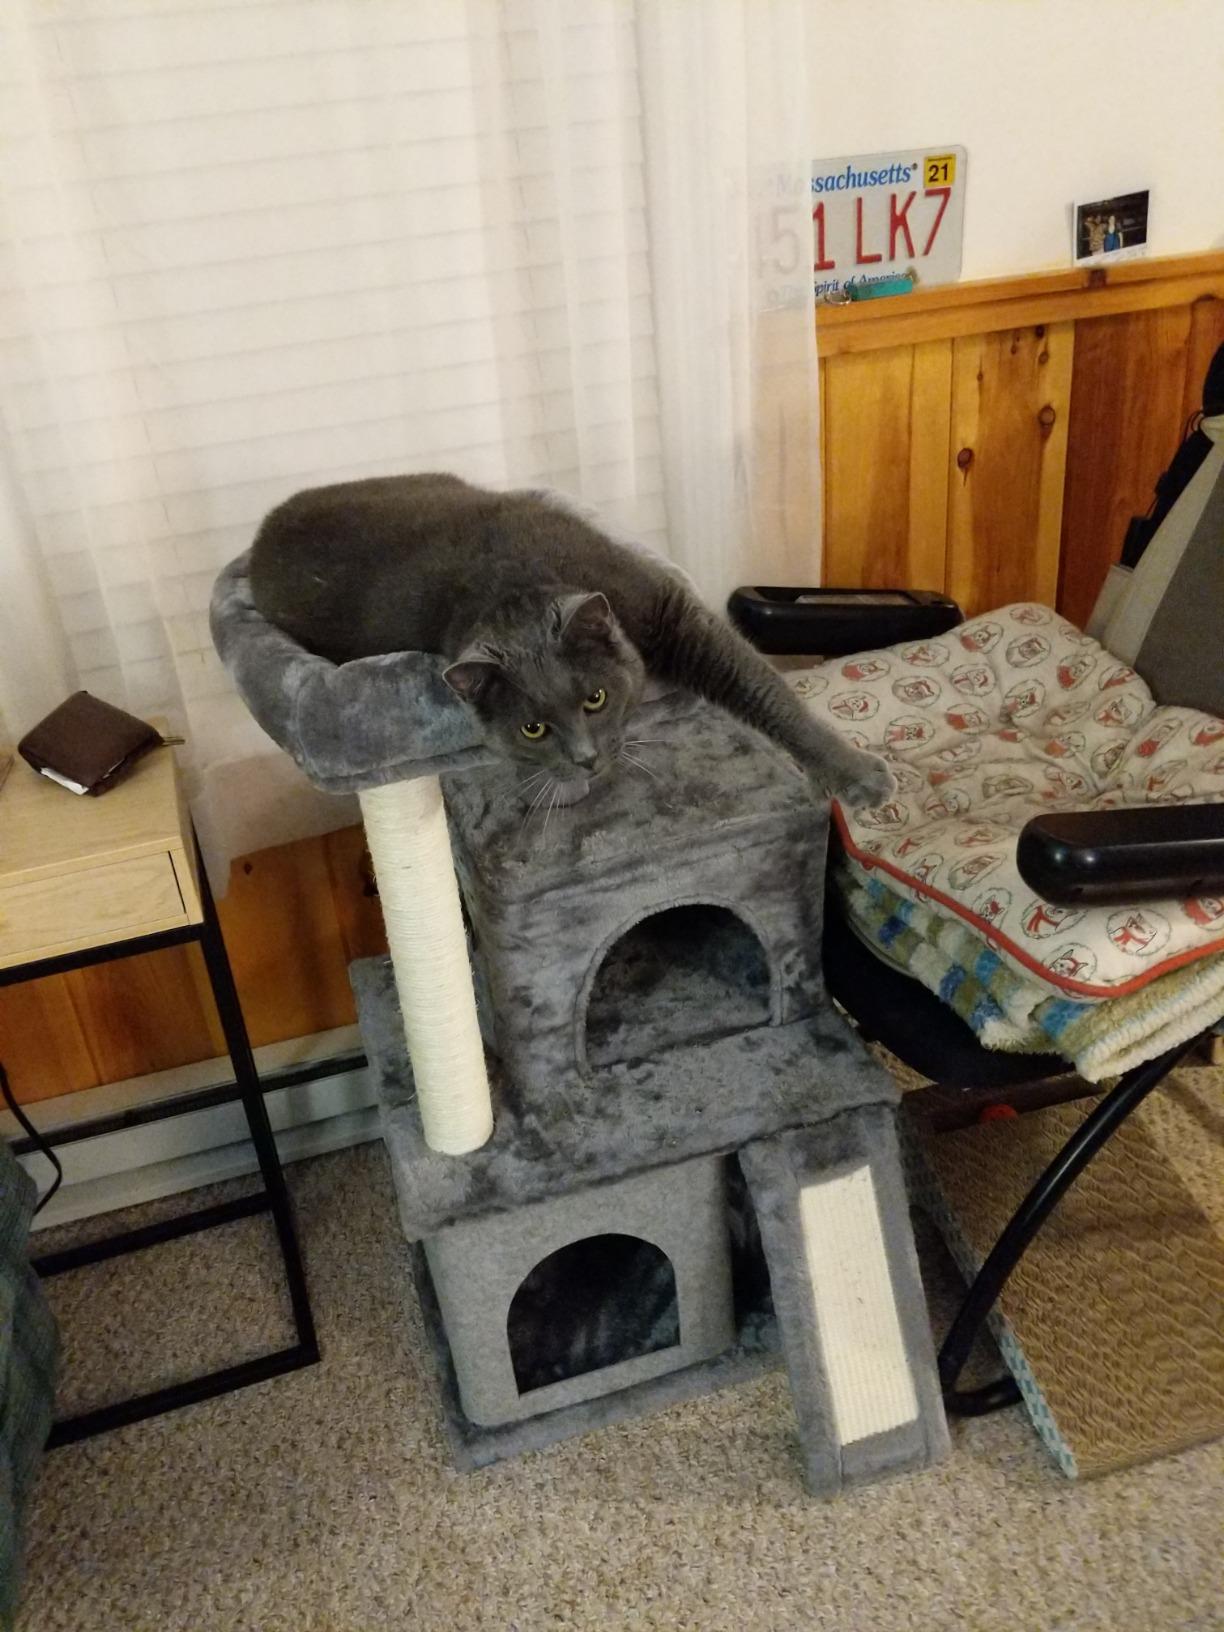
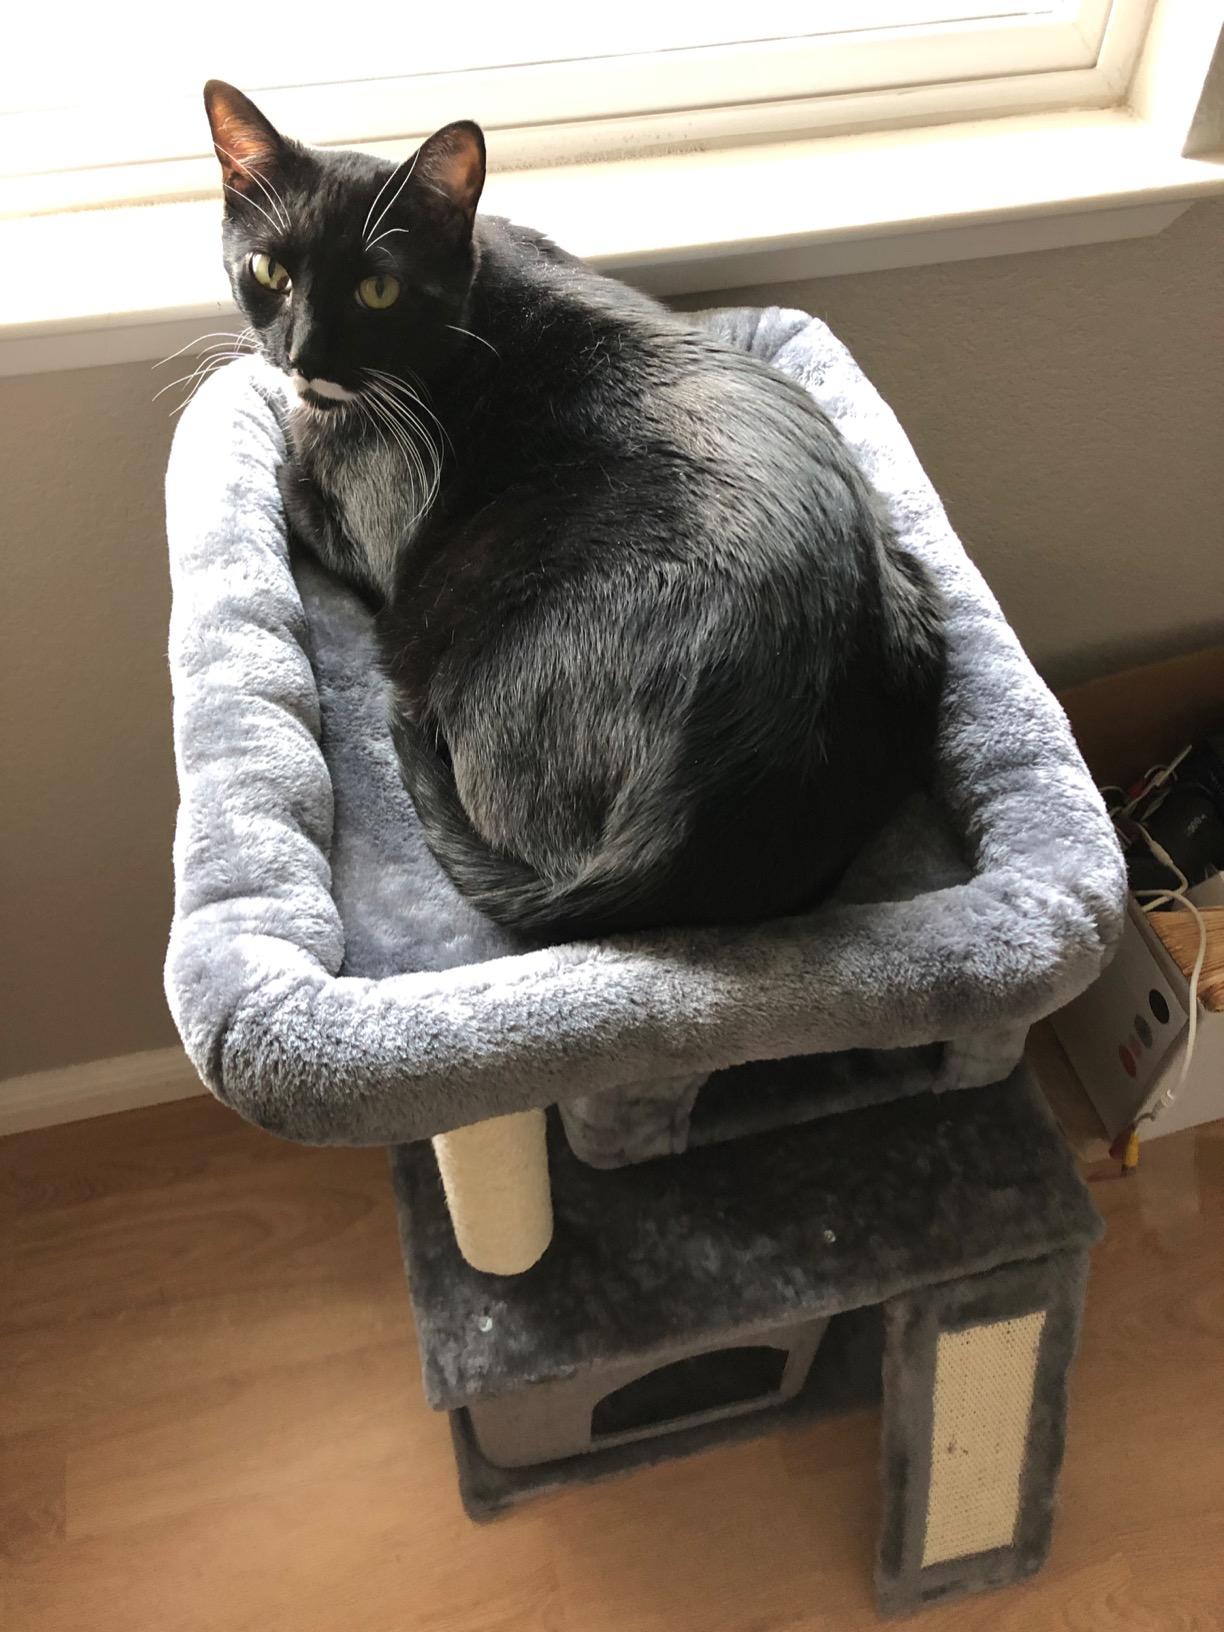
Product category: items_cat tree
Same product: yes